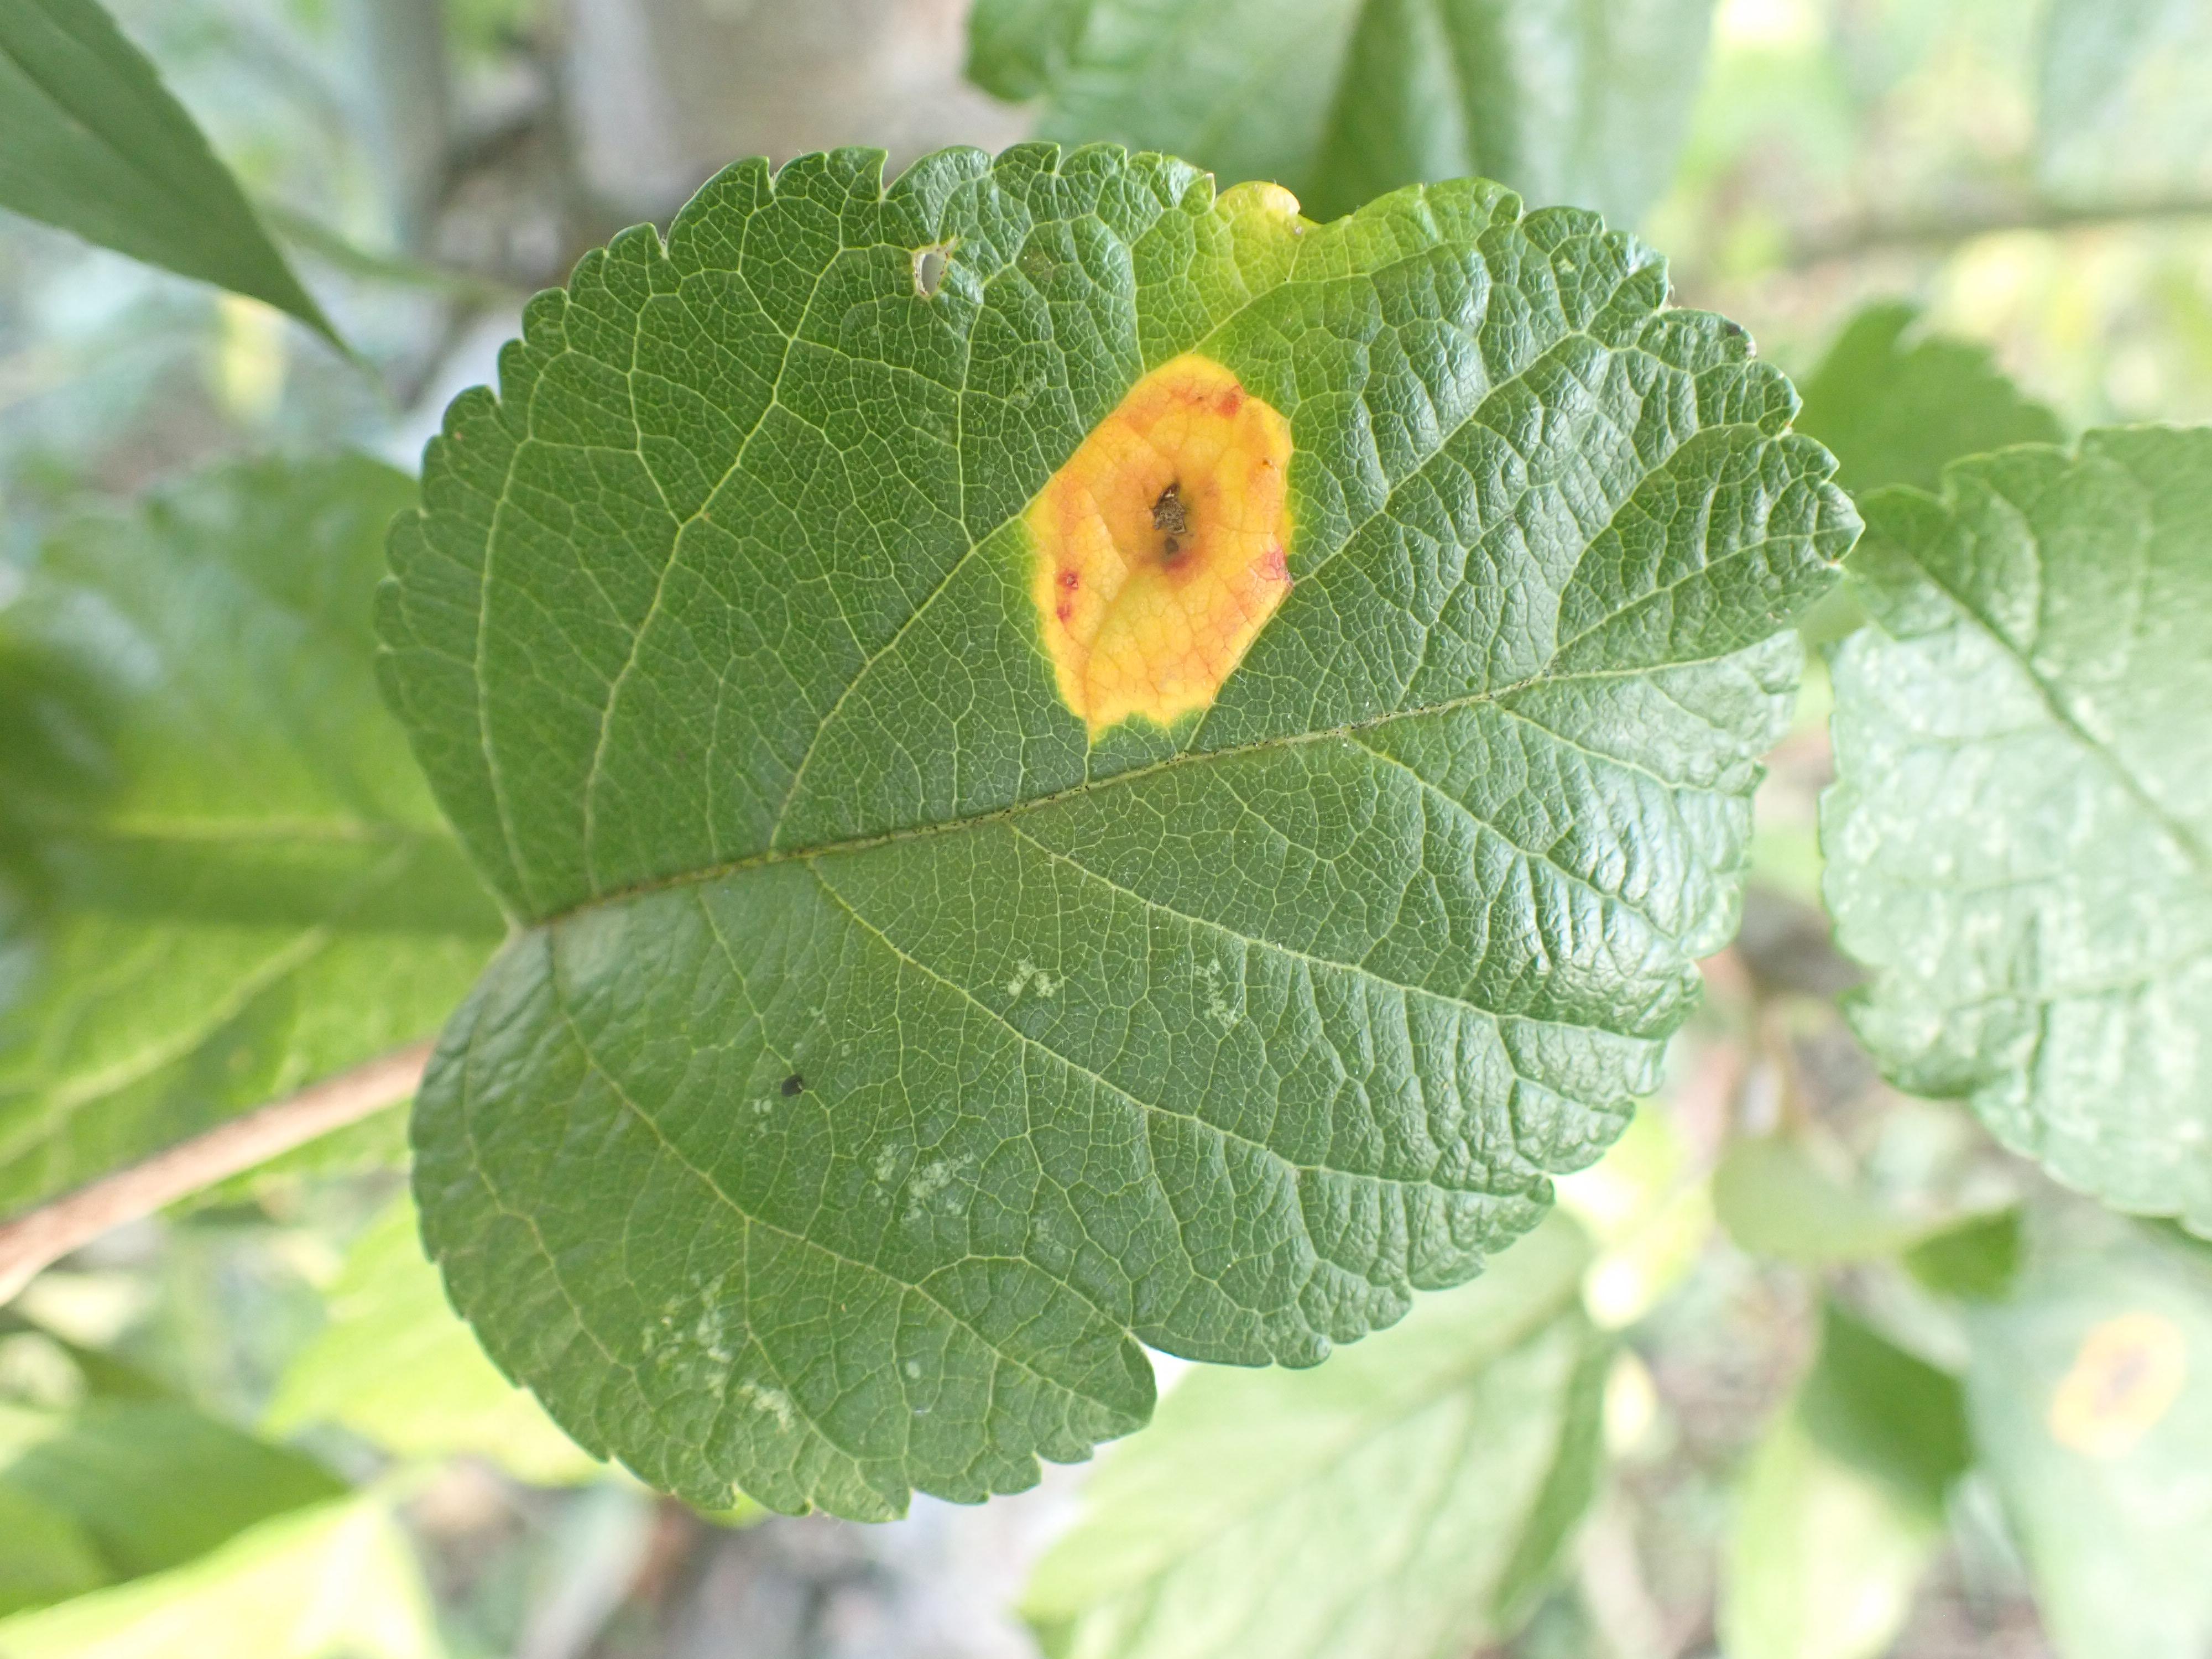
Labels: rust